Kapatid Channel

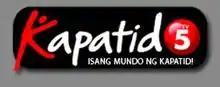
Former Kapatid TV5 logo (2011–18)

Kapatid Channel (stylized as Kapatid) is an international Philippine subscription television channel owned by Pilipinas Global Network, Ltd. The channel offers programming highlights from the Philippine television channels TV5, One Sports, Sari-Sari Channel, One News, One Sports+, One PH, True TV, BuKo, PBA Rush and UAAP Varsity Channel is targeted towards the Filipino diaspora.